Humphrey Howorth

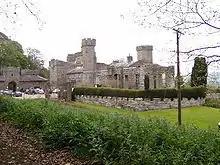
Maesllwch Castle

Howorth was receiver of crown rents in Cheshire from 1714 to 1730 and was knighted on 21 August 1715. Because he owned Maesllwch, he had a strong electoral interest in Radnorshire and as a Whig, he was led to believe that it was impossible for the Tories to put up against him. However the Duke of Chandos, Lord Lieutenant of the county, who also had a strong interest through stewardship of the King’s manors, decided to lead a sustained campaign against him.